Wildland water tender

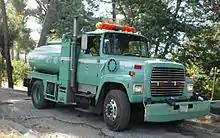
A Type 2 Tactical water tender belonging to the United States Forest Service.

A wildland water tender is a specialized vehicle capable of bringing water, foam, or dry chemicals to fire trucks in the field that are engaged on the fireline. Water tenders have a large truck mounted tank that carries a minimum 1,000 gallons and up to 4,000 gallons of water. These vehicles are specifically designed for fire fighting often with four-wheel drive, rugged suspension and high wheel clearance for mountainous dirt road conditions. According to the National Fire Protection Association, if the apparatus will be used primarily for outdoor and wildland responses, then it is to be considered a wildland fire apparatus and must conform to NFPA 1906.